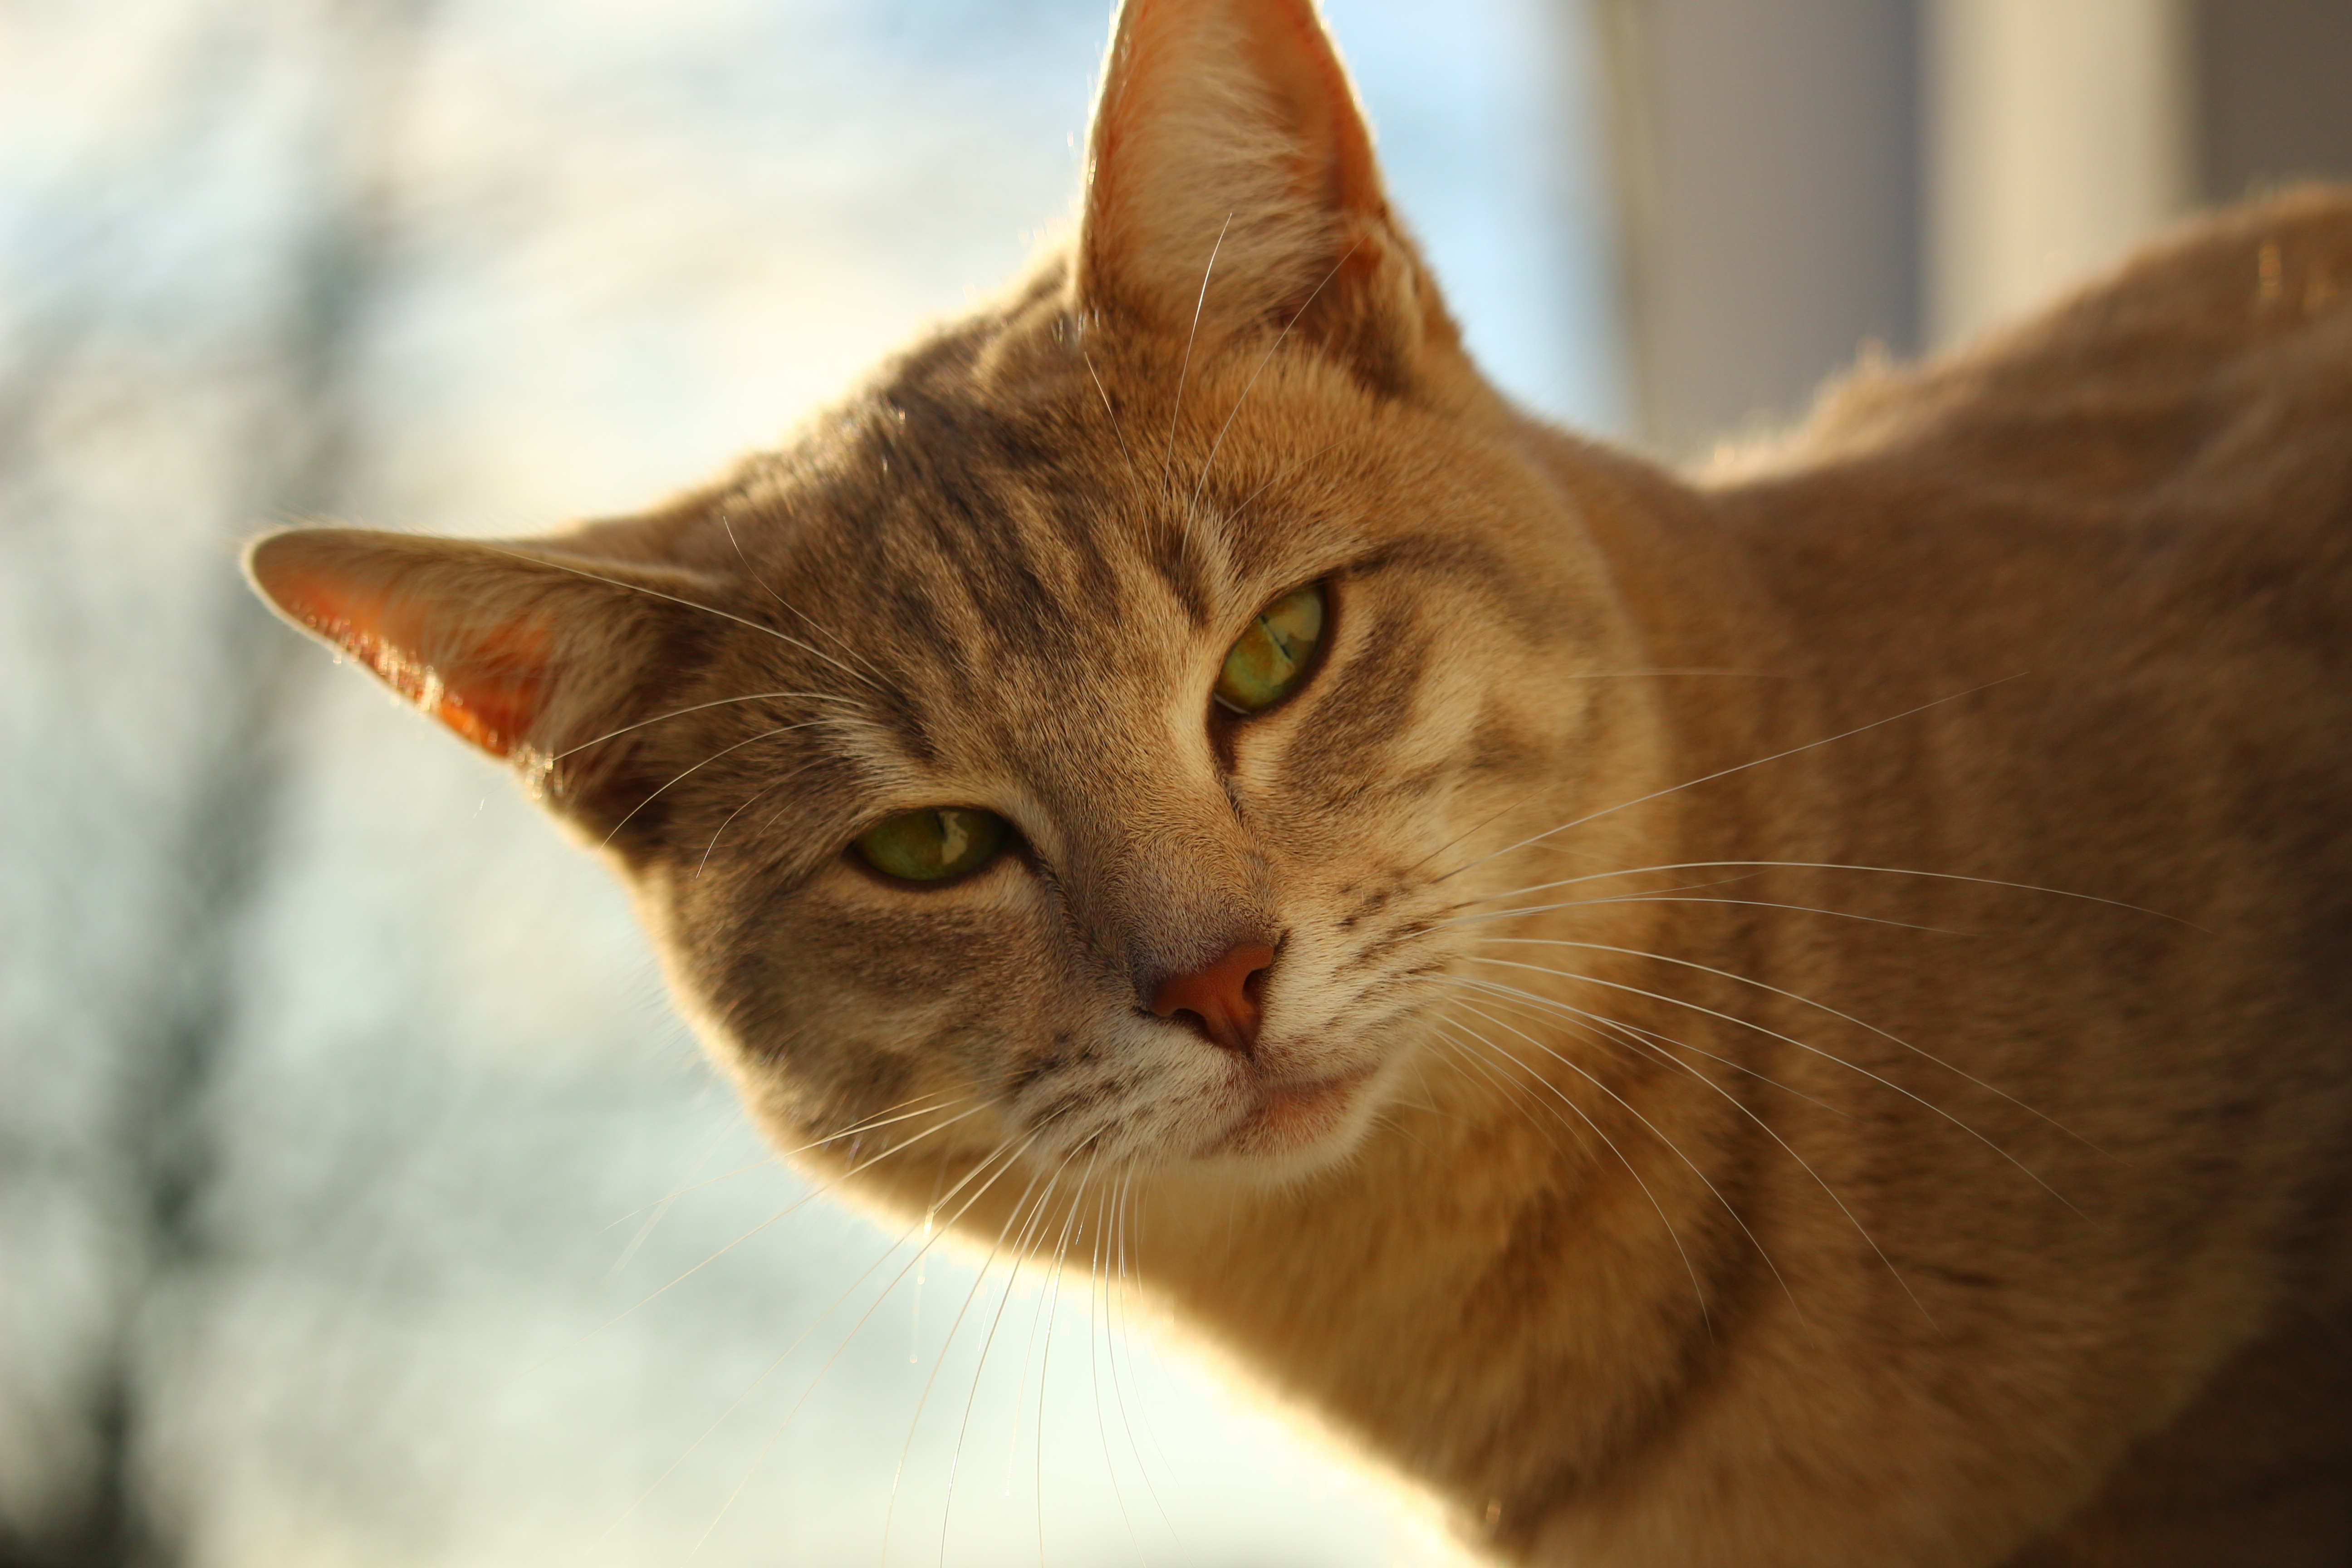
window, cat, autumn, mammal, window sill, fauna, weathered, close up, nose, whiskers, vertebrate, mieze, burmese, mackerel, tabby cat, european shorthair, lime plaster, small to medium sized cats, cat like mammal, domestic short haired cat